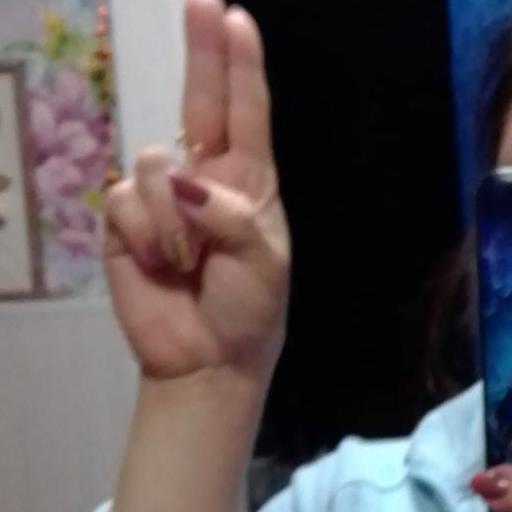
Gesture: two_up